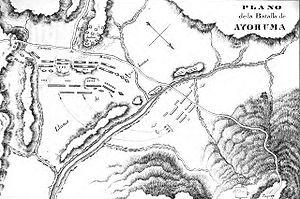
La Guerre d’indépendance de l’Argentine, aussi appelée Guerre des Provinces unies du Río de la Plata est l’ensemble des batailles et campagnes militaires qui, dans le cadre des guerres d’indépendance hispanoaméricaines, eurent lieu en Amérique du Sud et auxquelles prirent part des forces militaires des Provinces unies du Río de la Plata, État qui succéda à la Vice-royauté du Río de la Plata et fut le prédécesseur de la République d’Argentine.
La bataille d'Ayohuma eut lieu le 14 novembre 1813, en Bolivie, au cours des guerres d'indépendance en Amérique du Sud. Les forces républicaines de l'armée du nord, dirigées par le général Manuel Belgrano, y furent défaites par les royalistes commandés par Joaquín de la Pezuela.